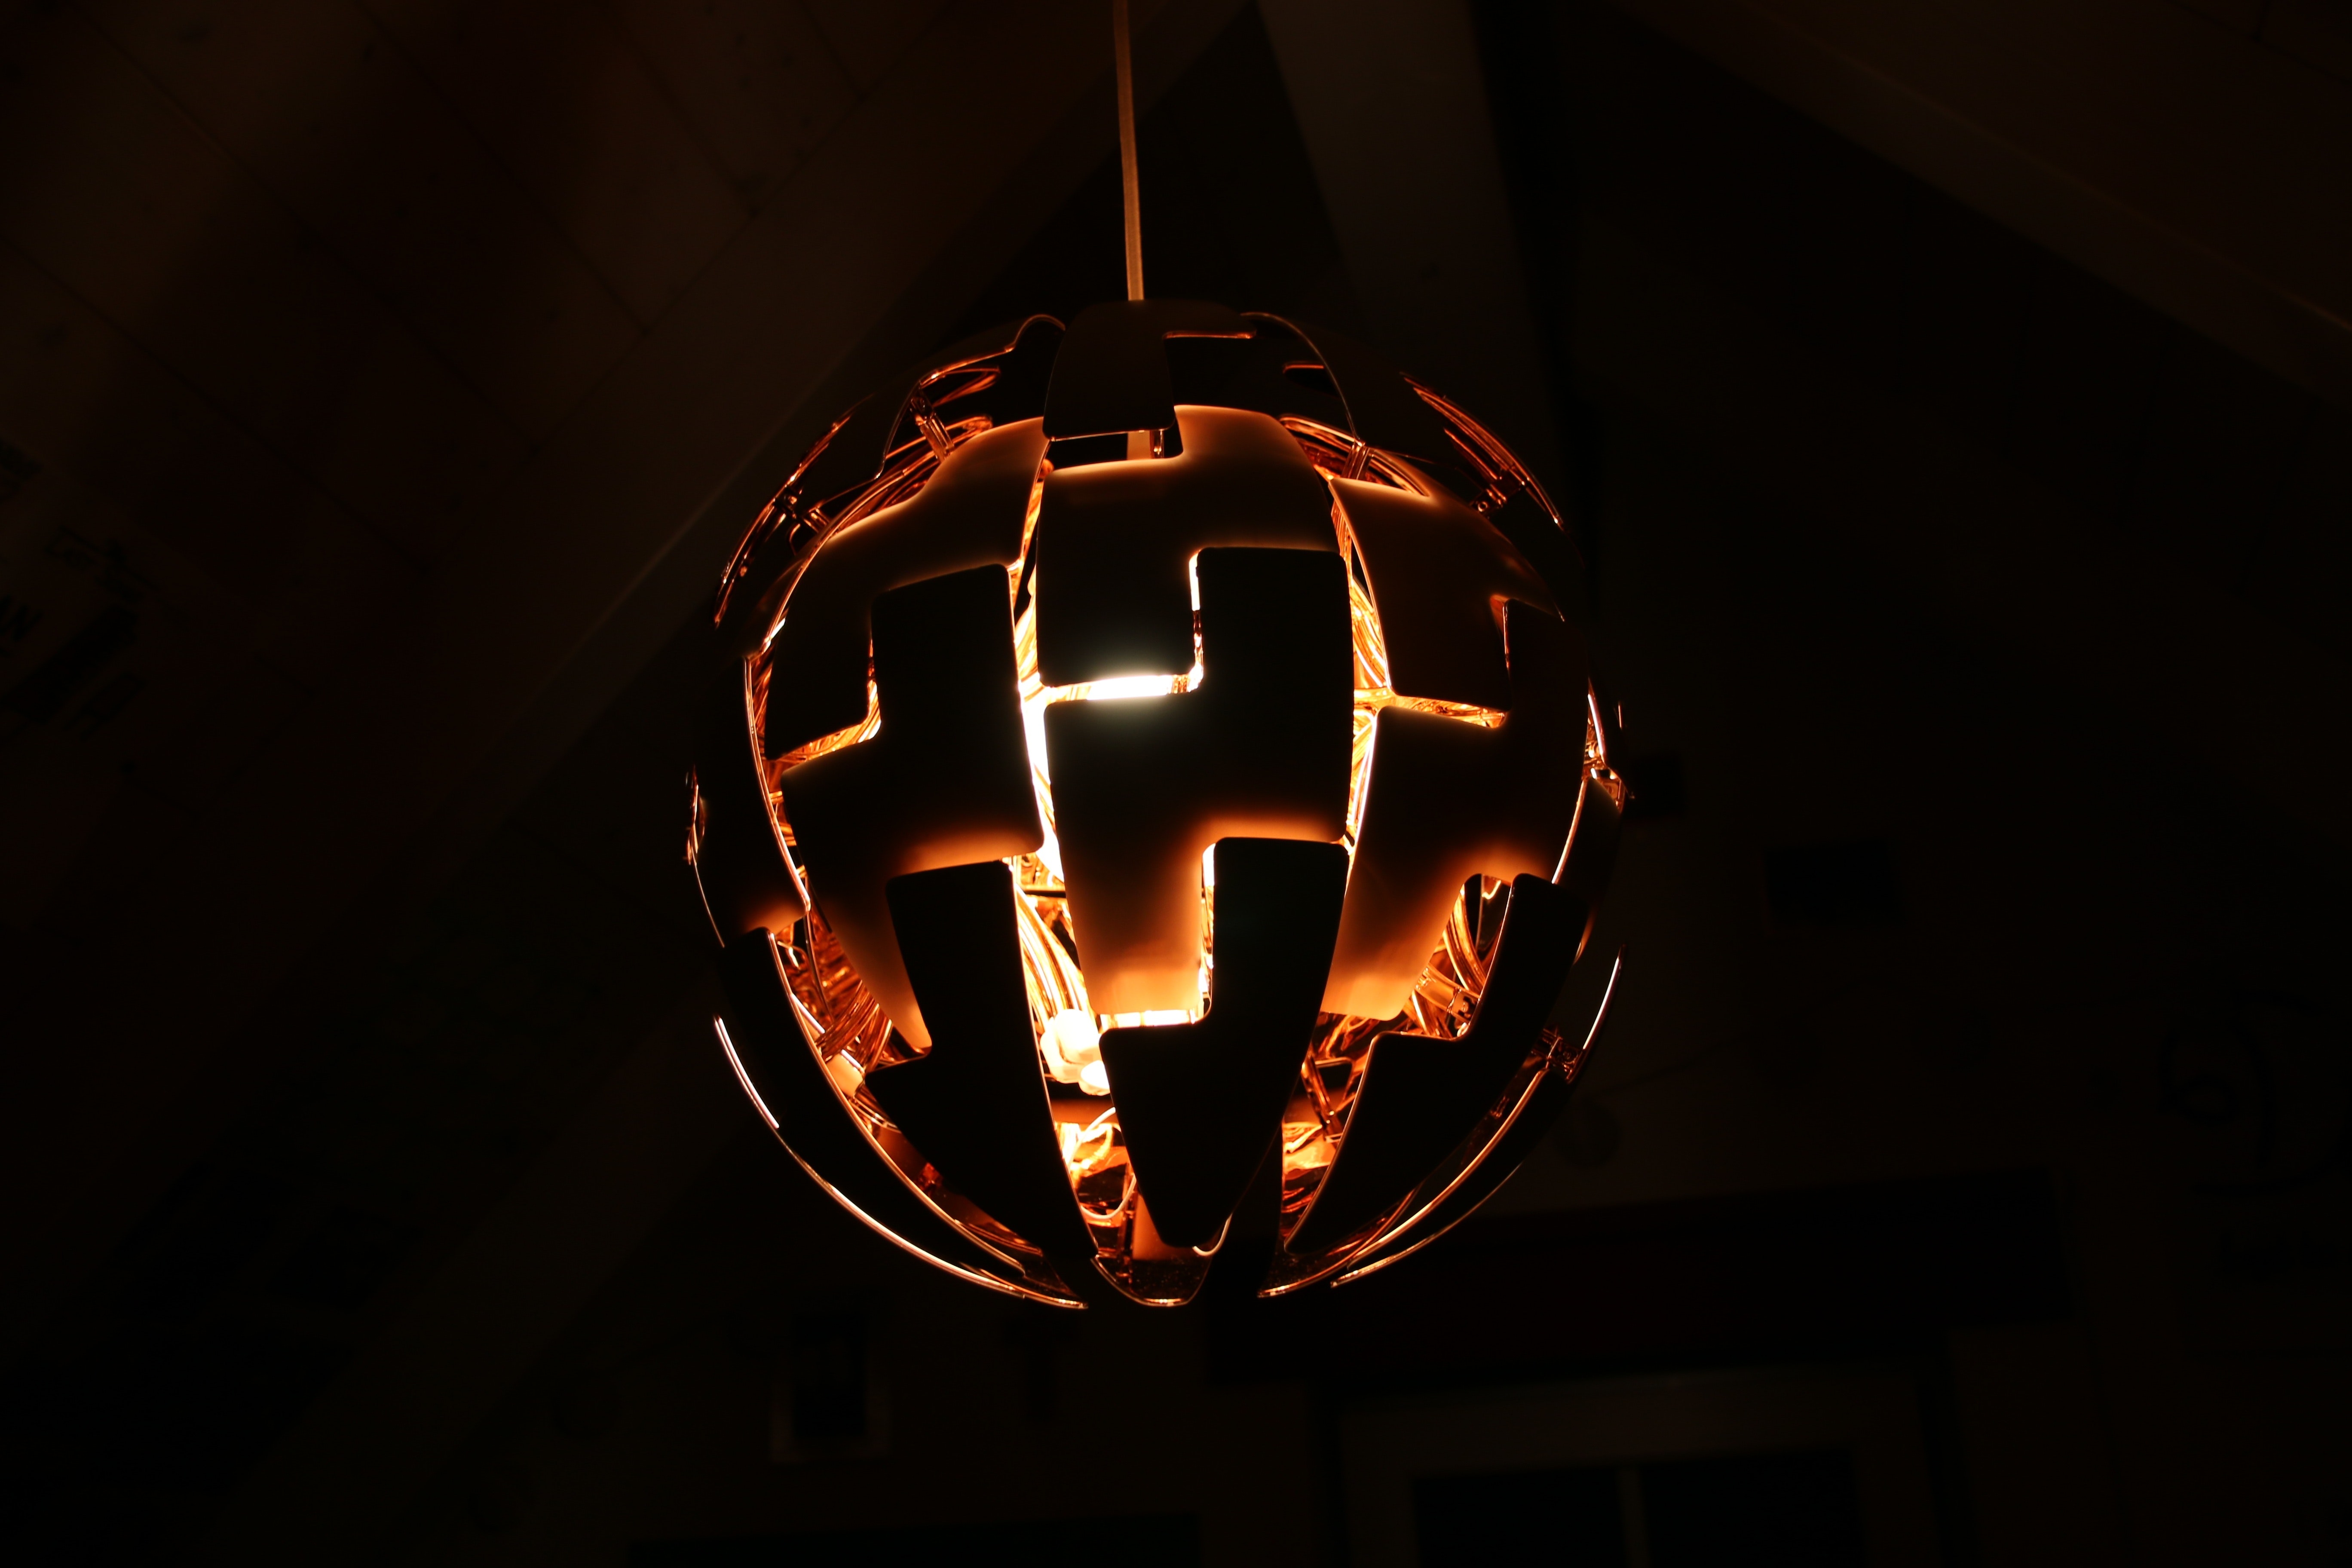
lighting, orange, light, lighting accessory, light fixture, ceiling fixture, symmetry, sphere, nightlight